Gough Whitlam

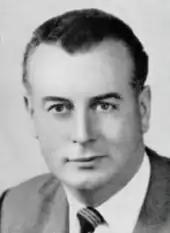
Whitlam as a newly elected MP, circa 1952

Soon after the outbreak of World War II in 1939, Whitlam enlisted in the Sydney University Regiment, part of the Militia. In late 1941, following the Japanese attack on Pearl Harbor, and with a year remaining in his legal studies, he volunteered for the Royal Australian Air Force (RAAF). In 1942, while awaiting entry into the service, Whitlam met and married Margaret Elaine Dovey, who had swum for Australia in the 1938 British Empire Games and was the daughter of barrister and future New South Wales Supreme Court judge Bill Dovey. He entered the RAAF on 20 June 1942.